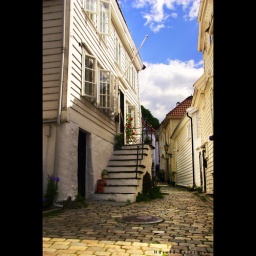
Old white wooden houses are very typical in Bergen.